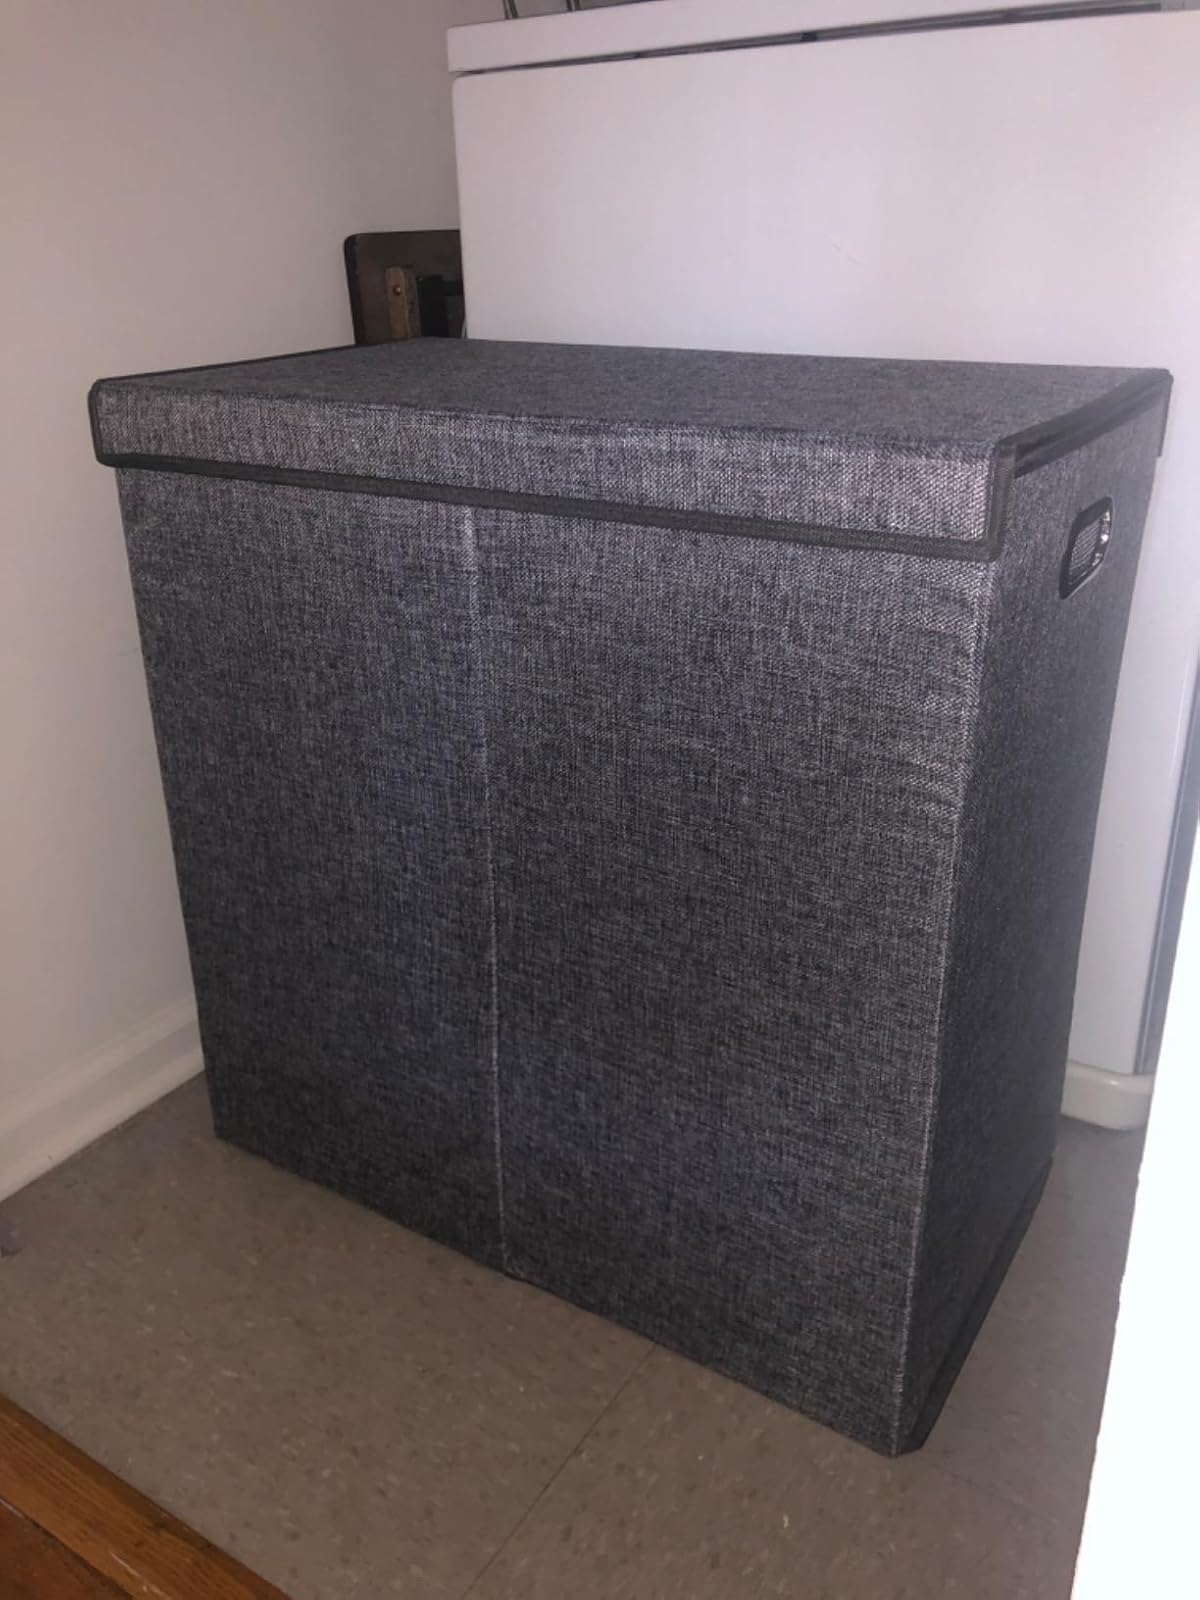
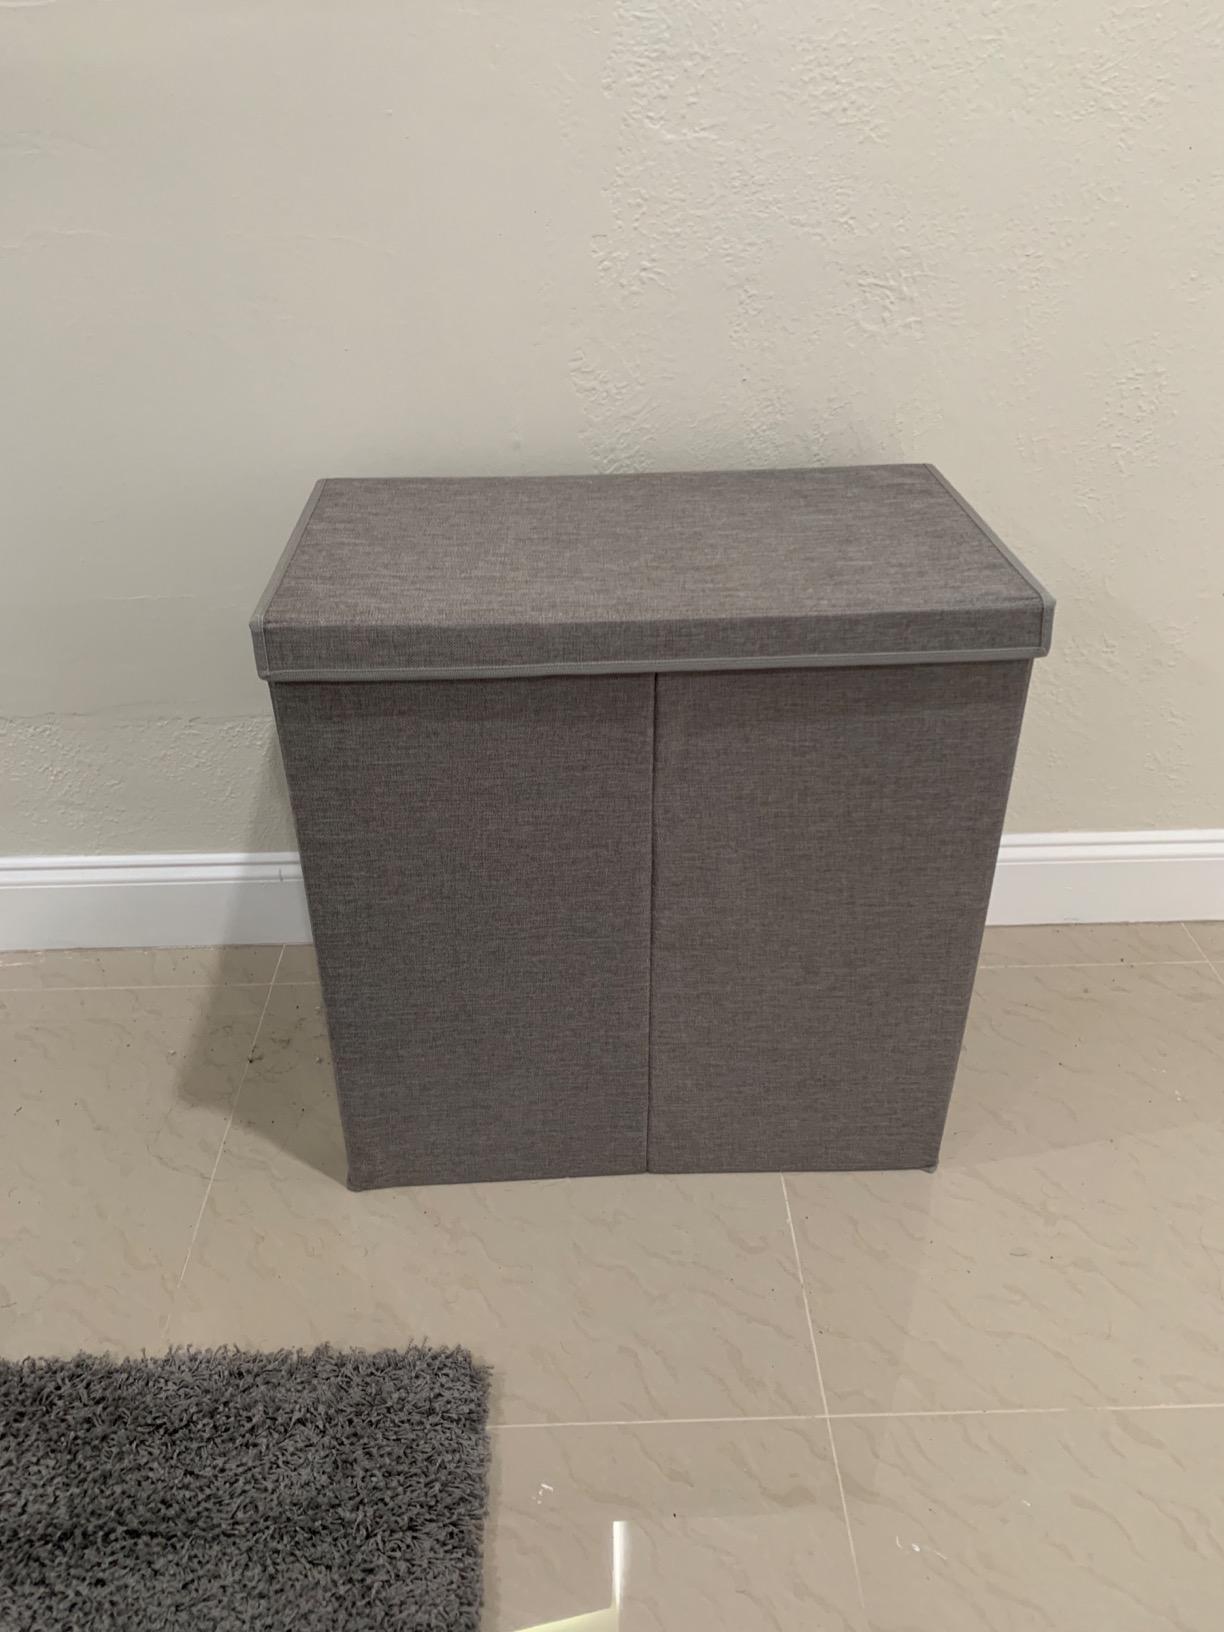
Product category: items_hamper
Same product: yes